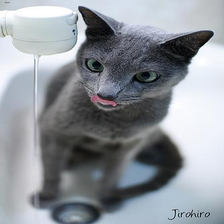
Species: cat
Breed: Russian Blue